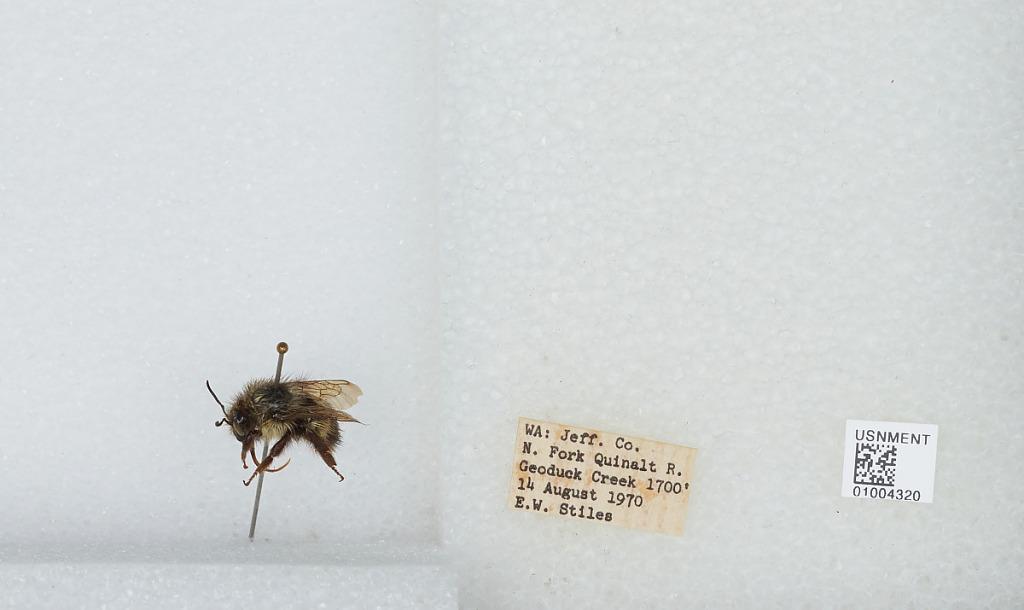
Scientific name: Bombus (Pyrobombus) flavifrons Cresson
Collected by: E. Stiles
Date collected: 1970-8-14
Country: United States
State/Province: Washington
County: Jefferson
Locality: North Fork Quinault River, Geoduck Creek
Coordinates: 47.6767, -123.596